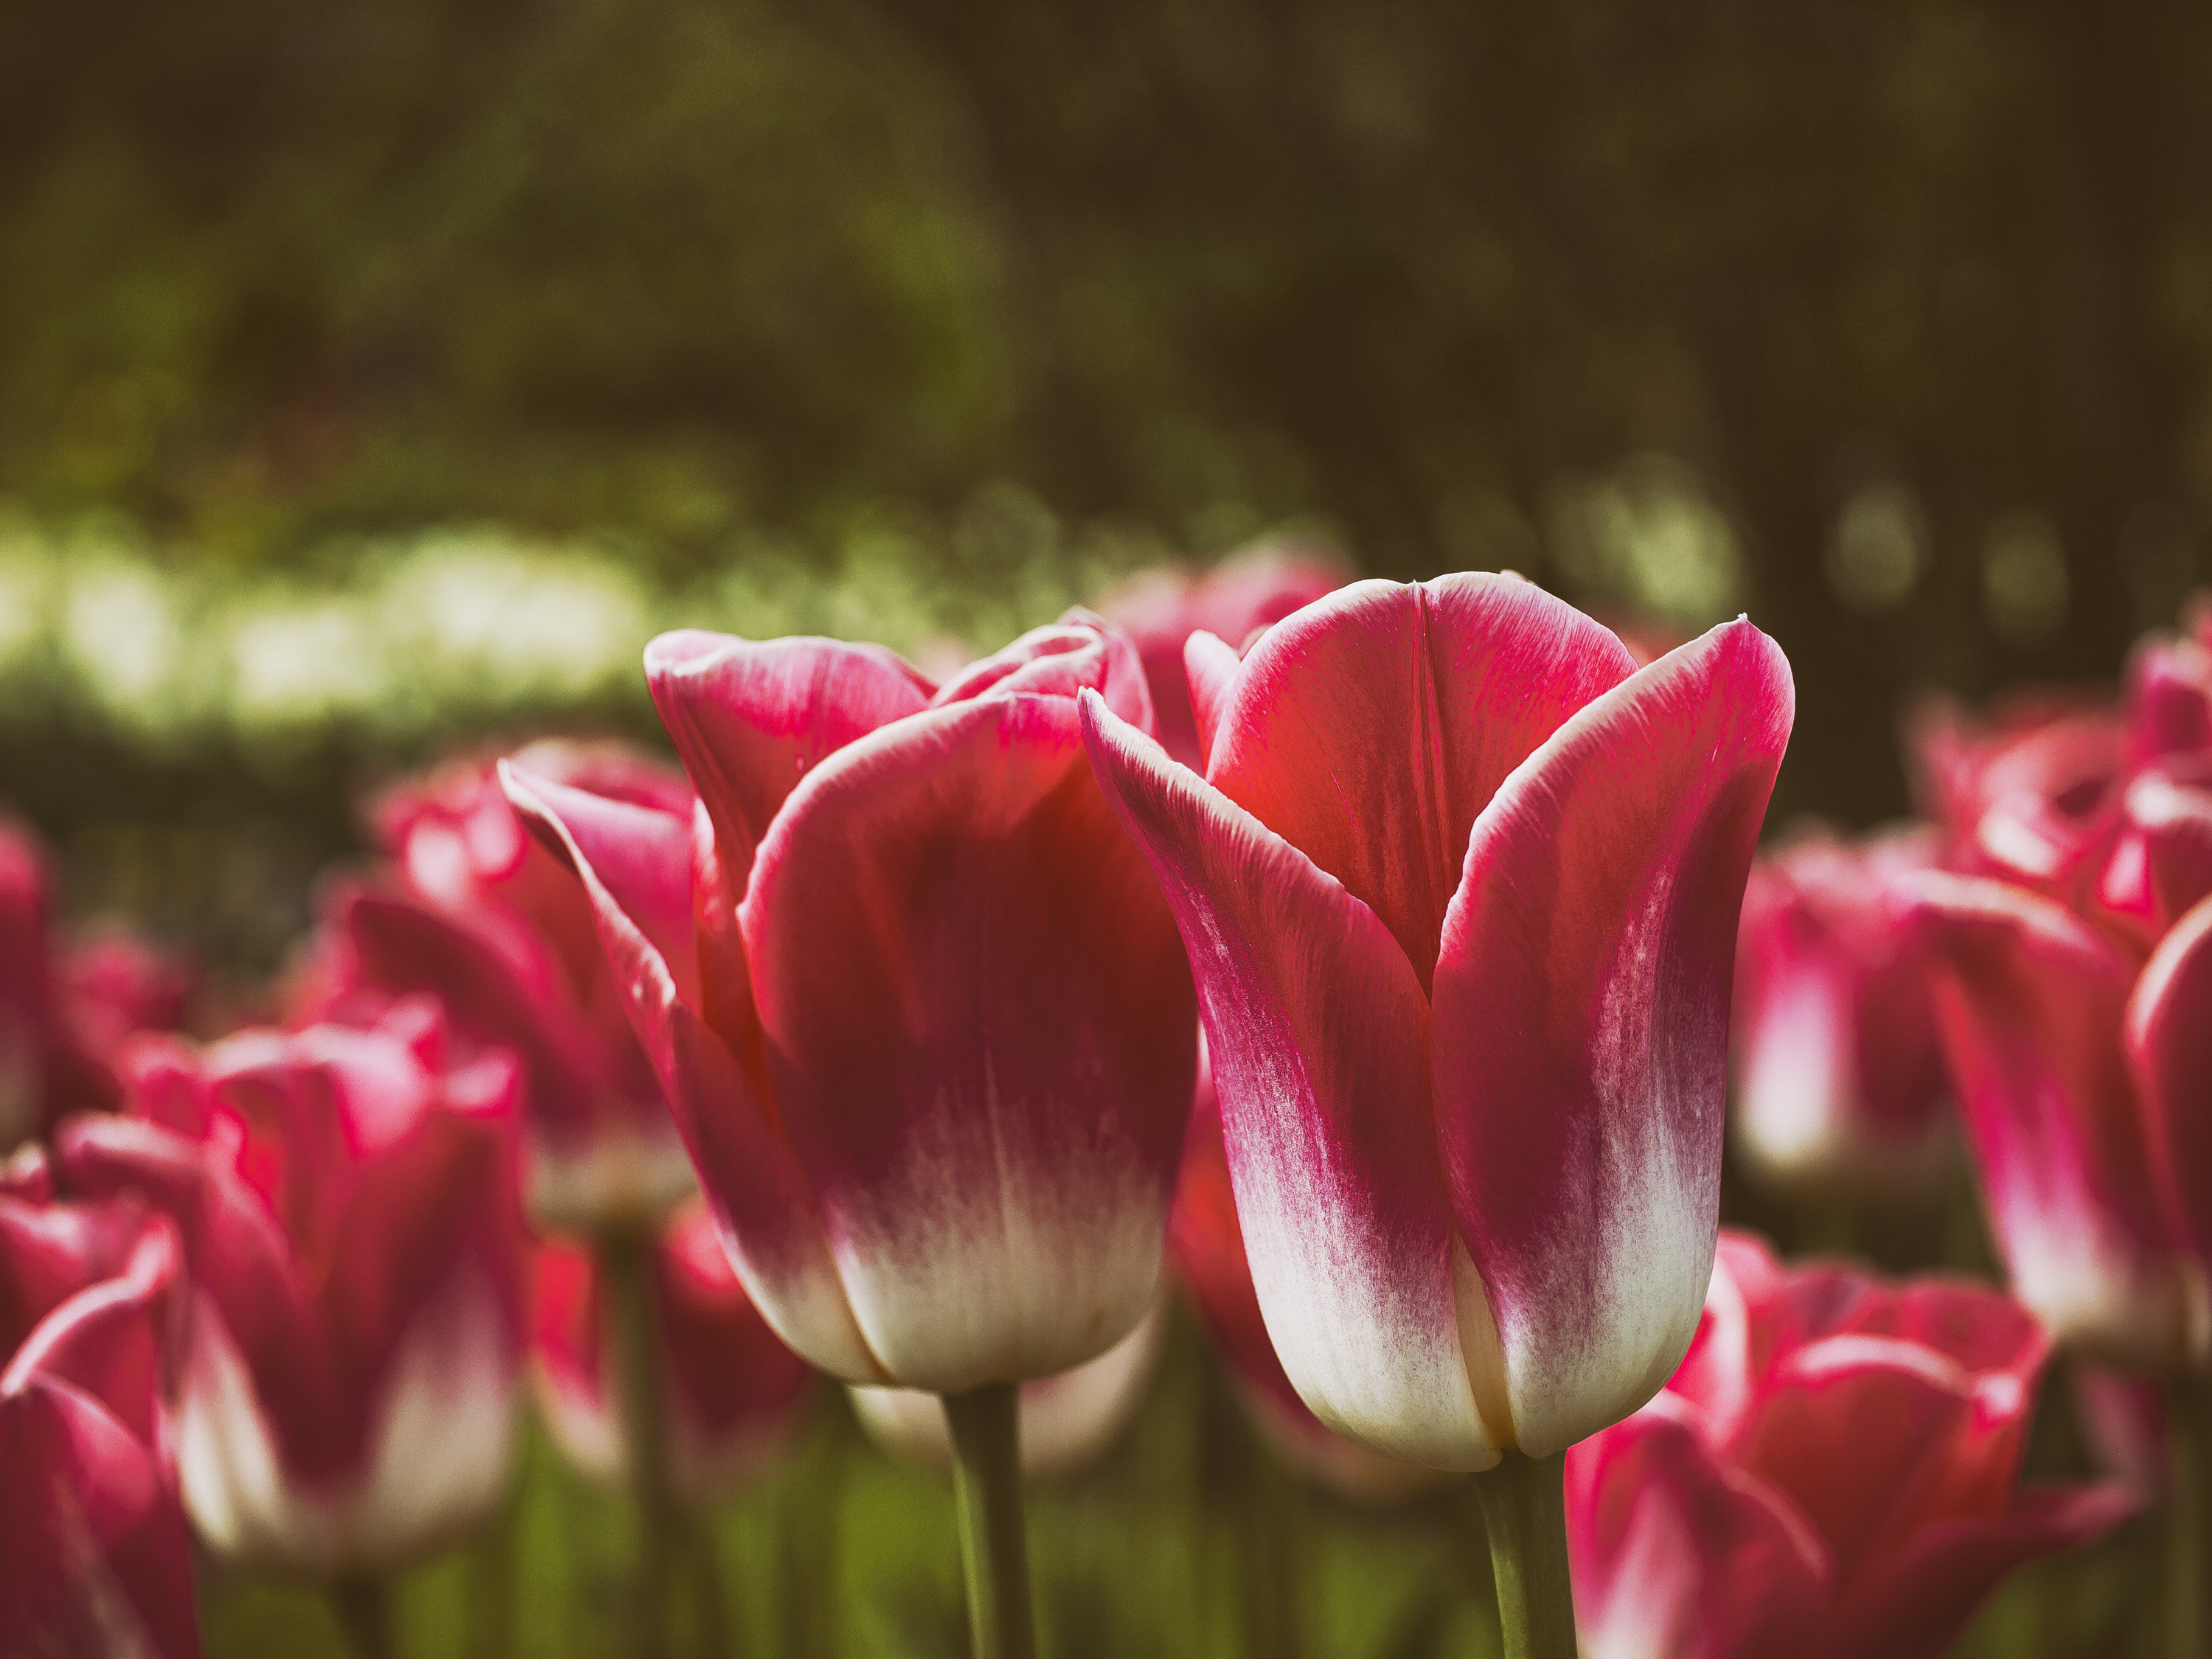
blossom, plant, flower, petal, bloom, tulip, red, macro, pink, flora, flowers, close up, macro photography, flowering plant, lily family, plant stem, land plant